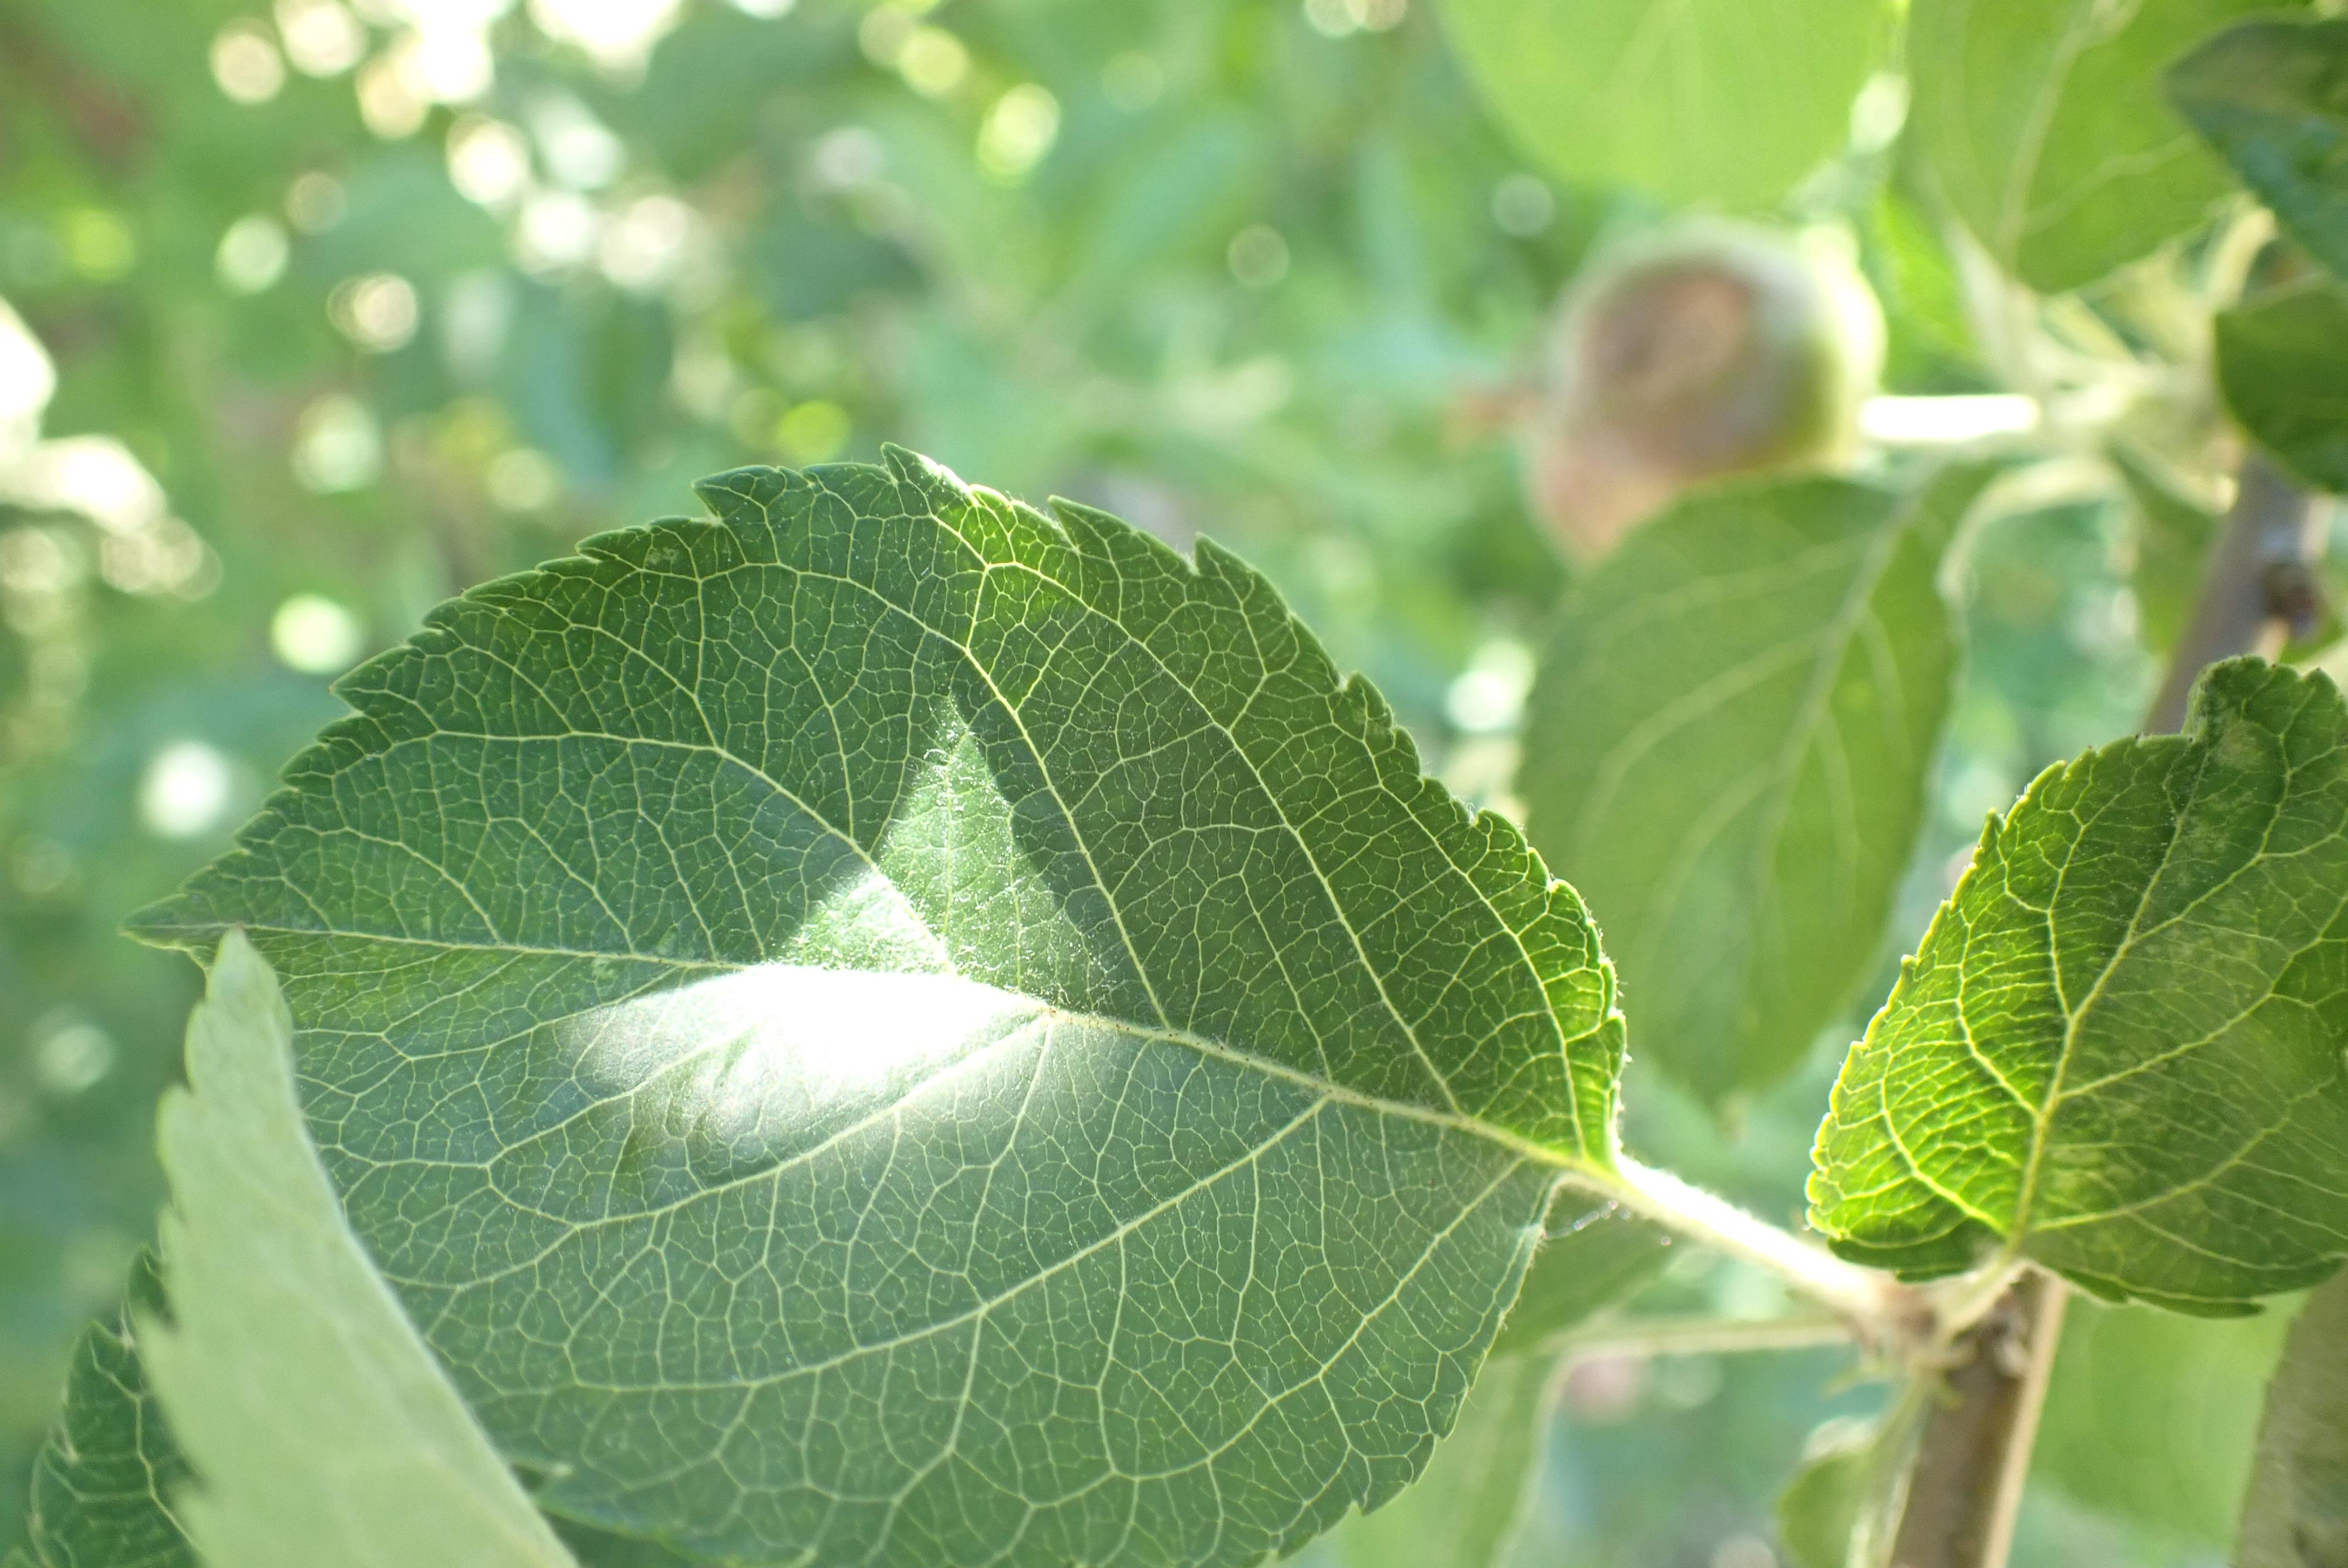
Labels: healthy